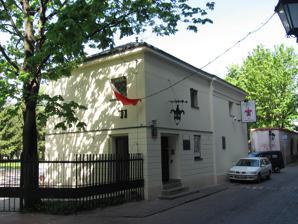
Building: Museum of Caricature, Warsaw
Country: Poland
Year built: 1978
Art museum in Warsaw, Poland Museum of Caricature, Warsaw Established 1978 Location Kozia 11 Warsaw , Poland Type art museum Website muzeumkarykatury .pl Museum of Caricature ( Polish : Muzeum Karykatury ) (also known as the Eryk Lipiński Museum of Caricature ) is a museum in Warsaw , Poland. The museum was founded by Eryk Lipiński in 1978, and he was the director of the museum until his death in 1991. The museum has a collection of over 20,000 pieces by Polish and foreign artists. The museum's premises are an old orangery which was once part of the 18th century Prymas Castle.  As the museum only has limited space it does not have a permanent collection on display but instead shows temporary exhibitions based on its holdings. The museum's archives are an open resource to anybody who is interested in the history of caricature. Artists Some of the artists in the museum's collection are: William Hogarth Honoré Daumier Jean Effel Herbert Sandberg Roland Topor Franciszek Kostrzewski Kazimierz Sichulski Jerzy Zaruba Maja Berezowska Eryk Lipiński Andrzej Krauze Zbigniew Lengren Andrzej Mleczko Sławomir Mrożek References